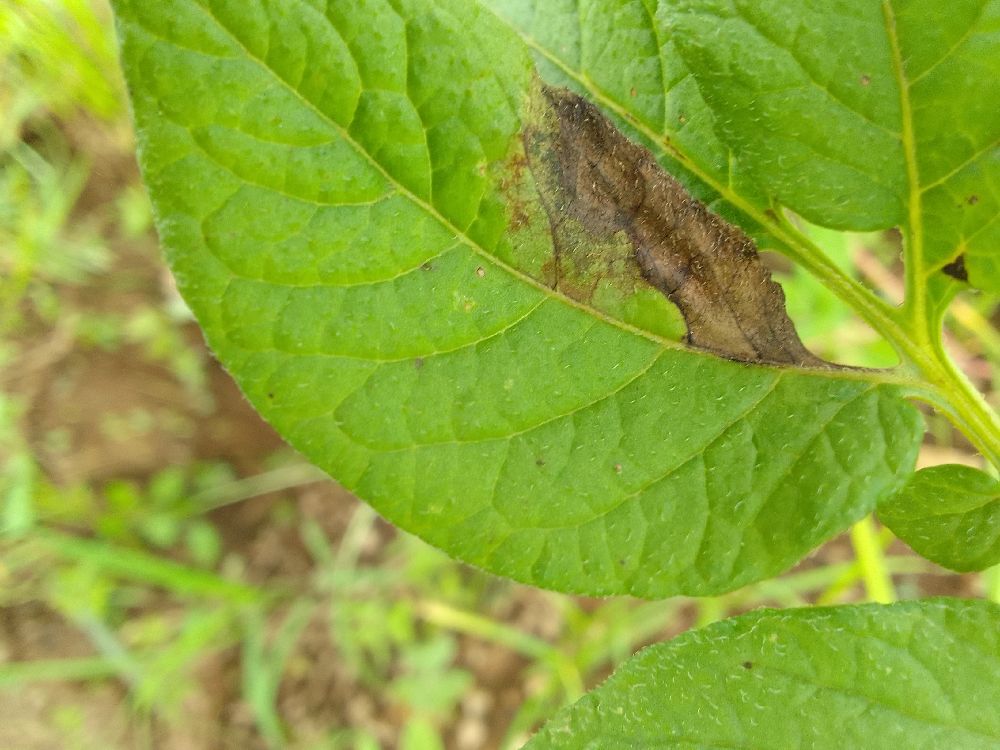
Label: Late blight